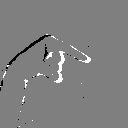
ASL letter: q